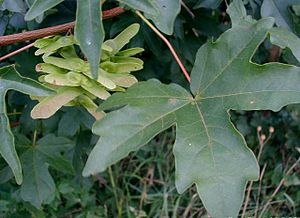
Navr
Navr er en op til 15 m høj, løvfældende busk eller træ med en tæt grenet og ægformet til rund krone. På grund af artens evne til at tåle klipning bliver den meget brugt som hækplante. Plantens urteagtige dele indeholder mælkehvid saft.